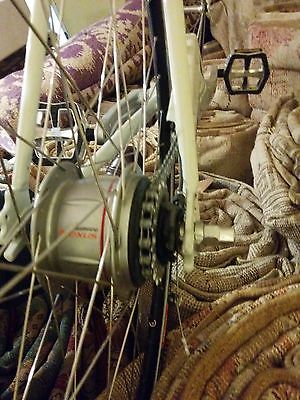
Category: bicycle